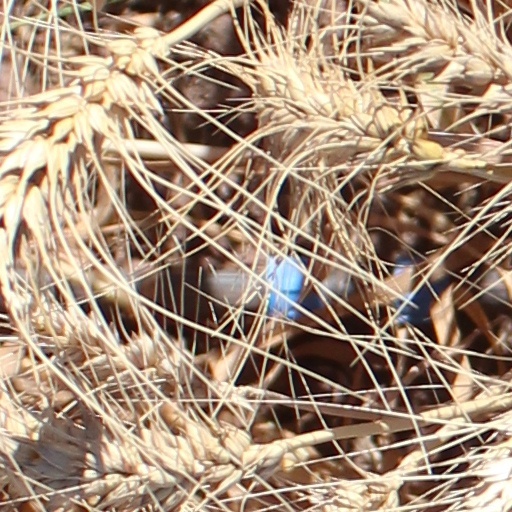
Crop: wheat